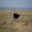
Label: bird